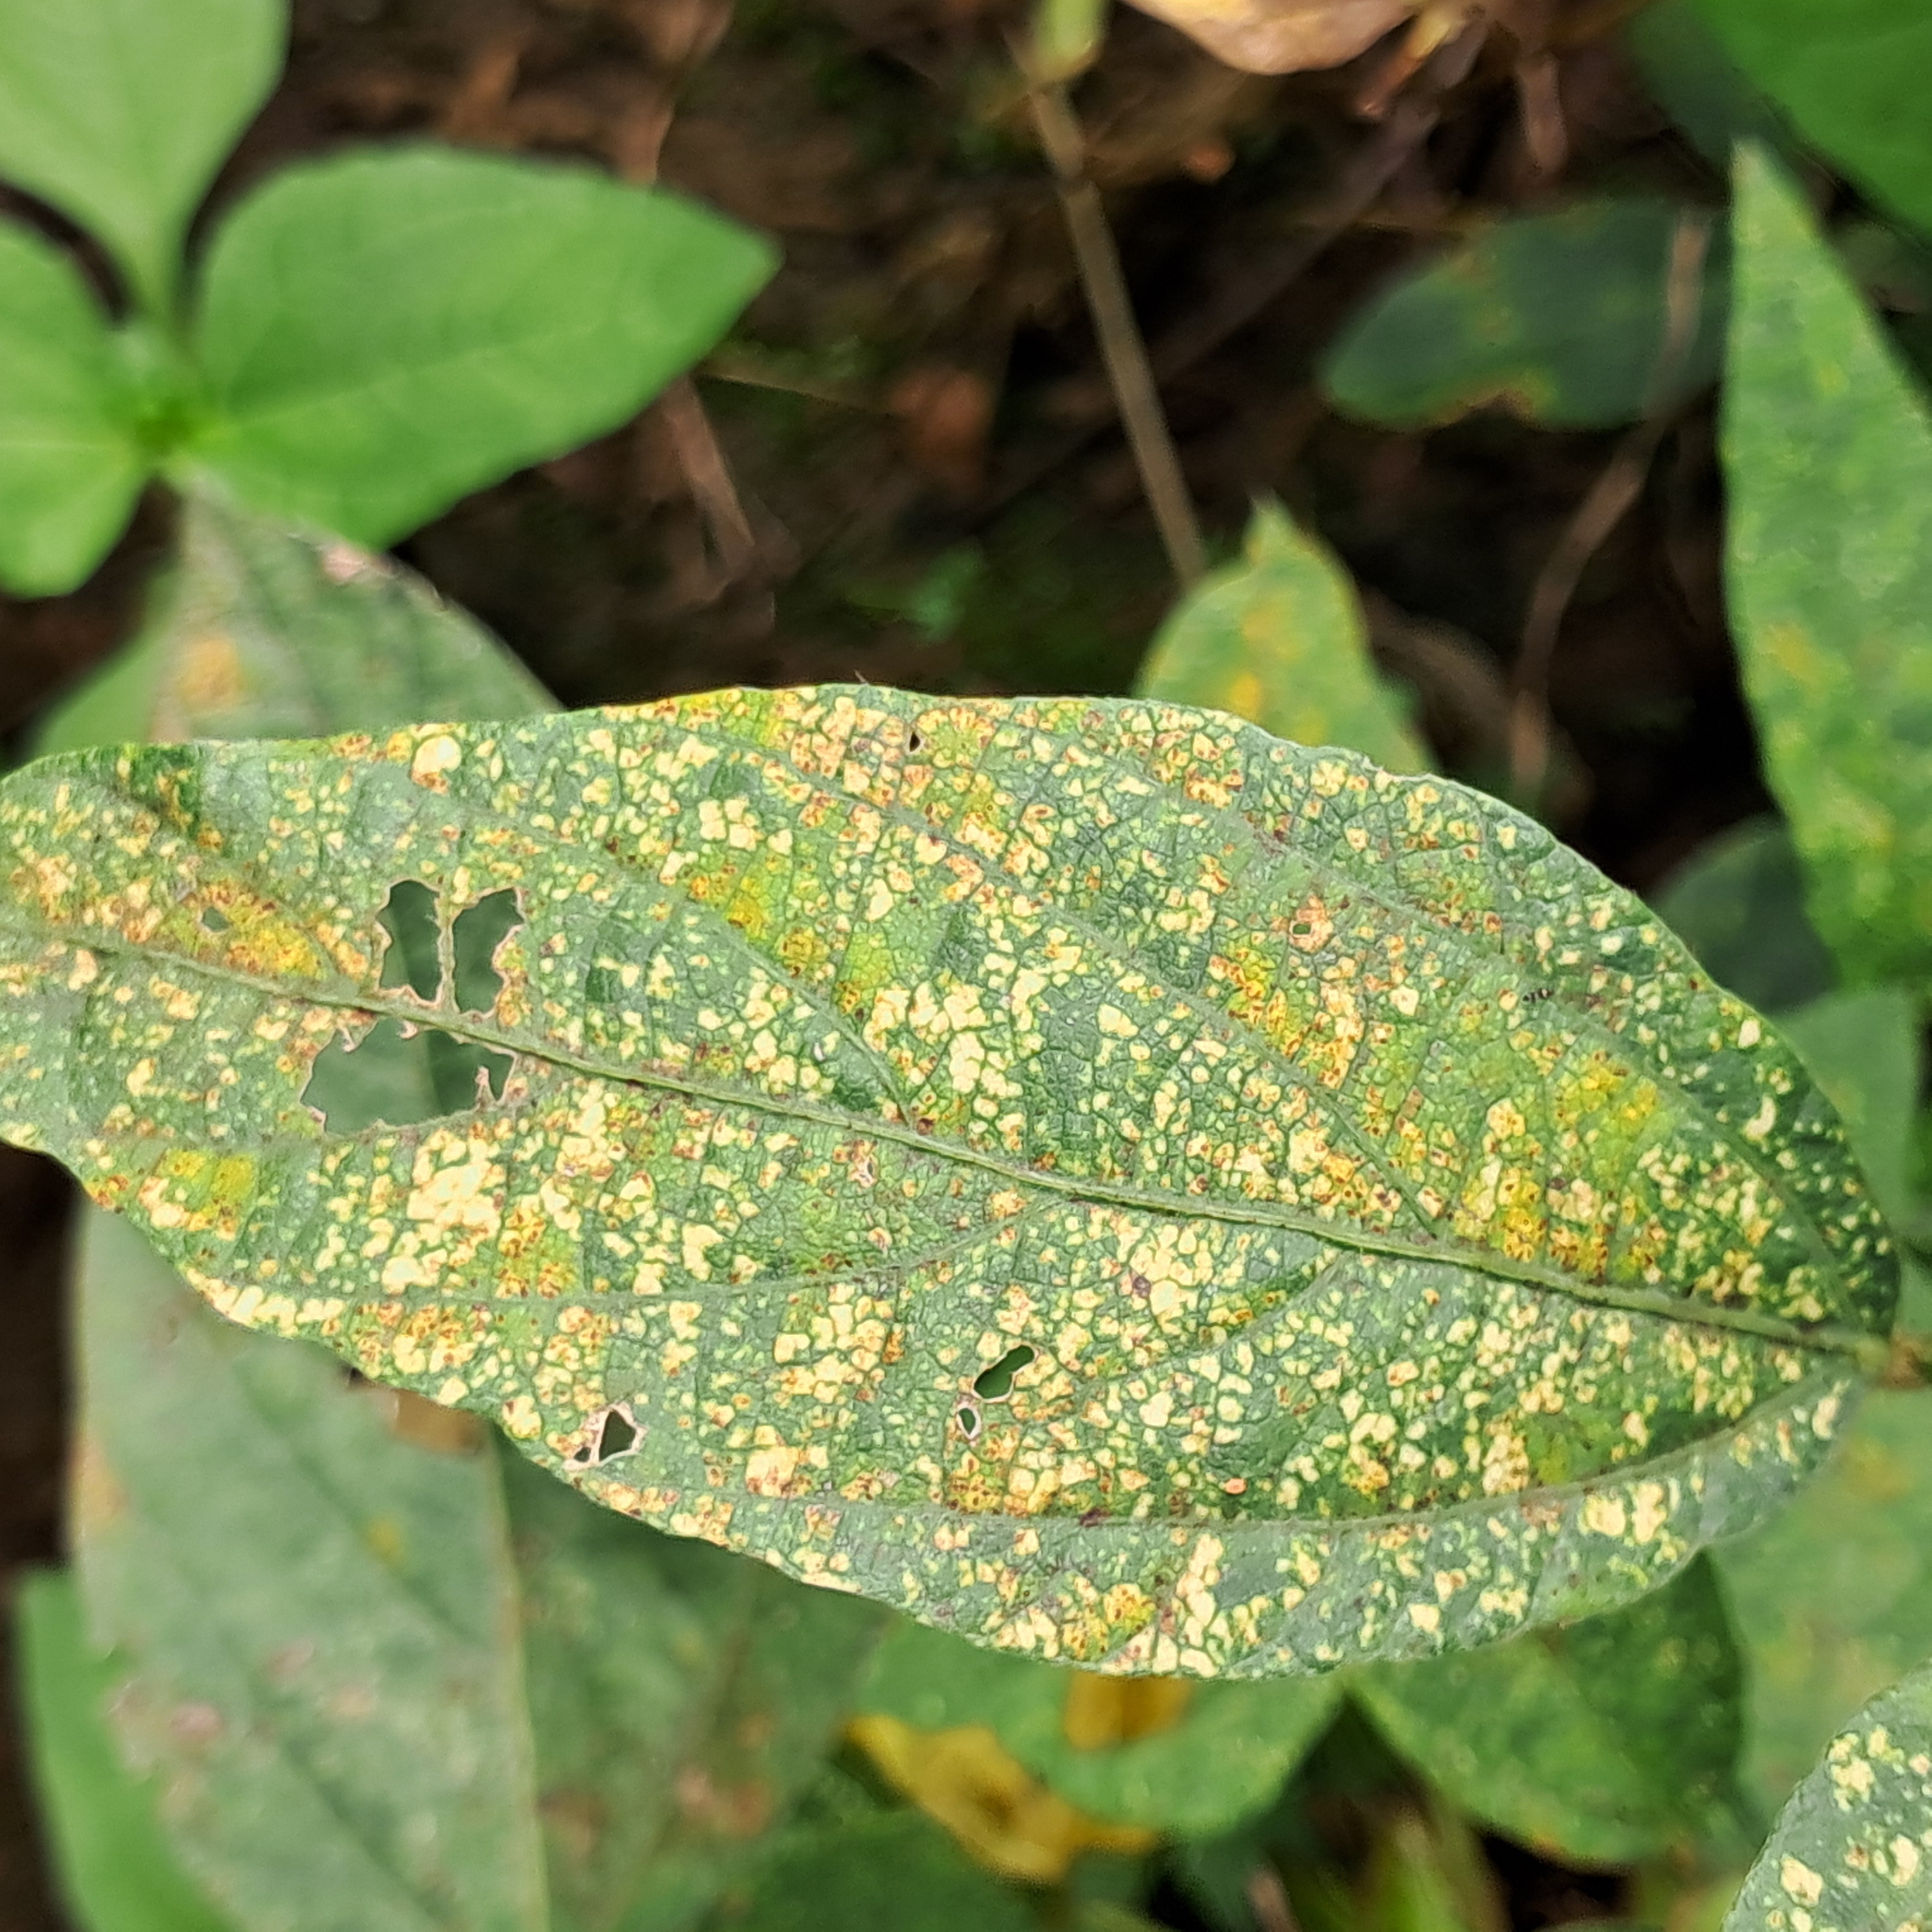
Label: Mosaic